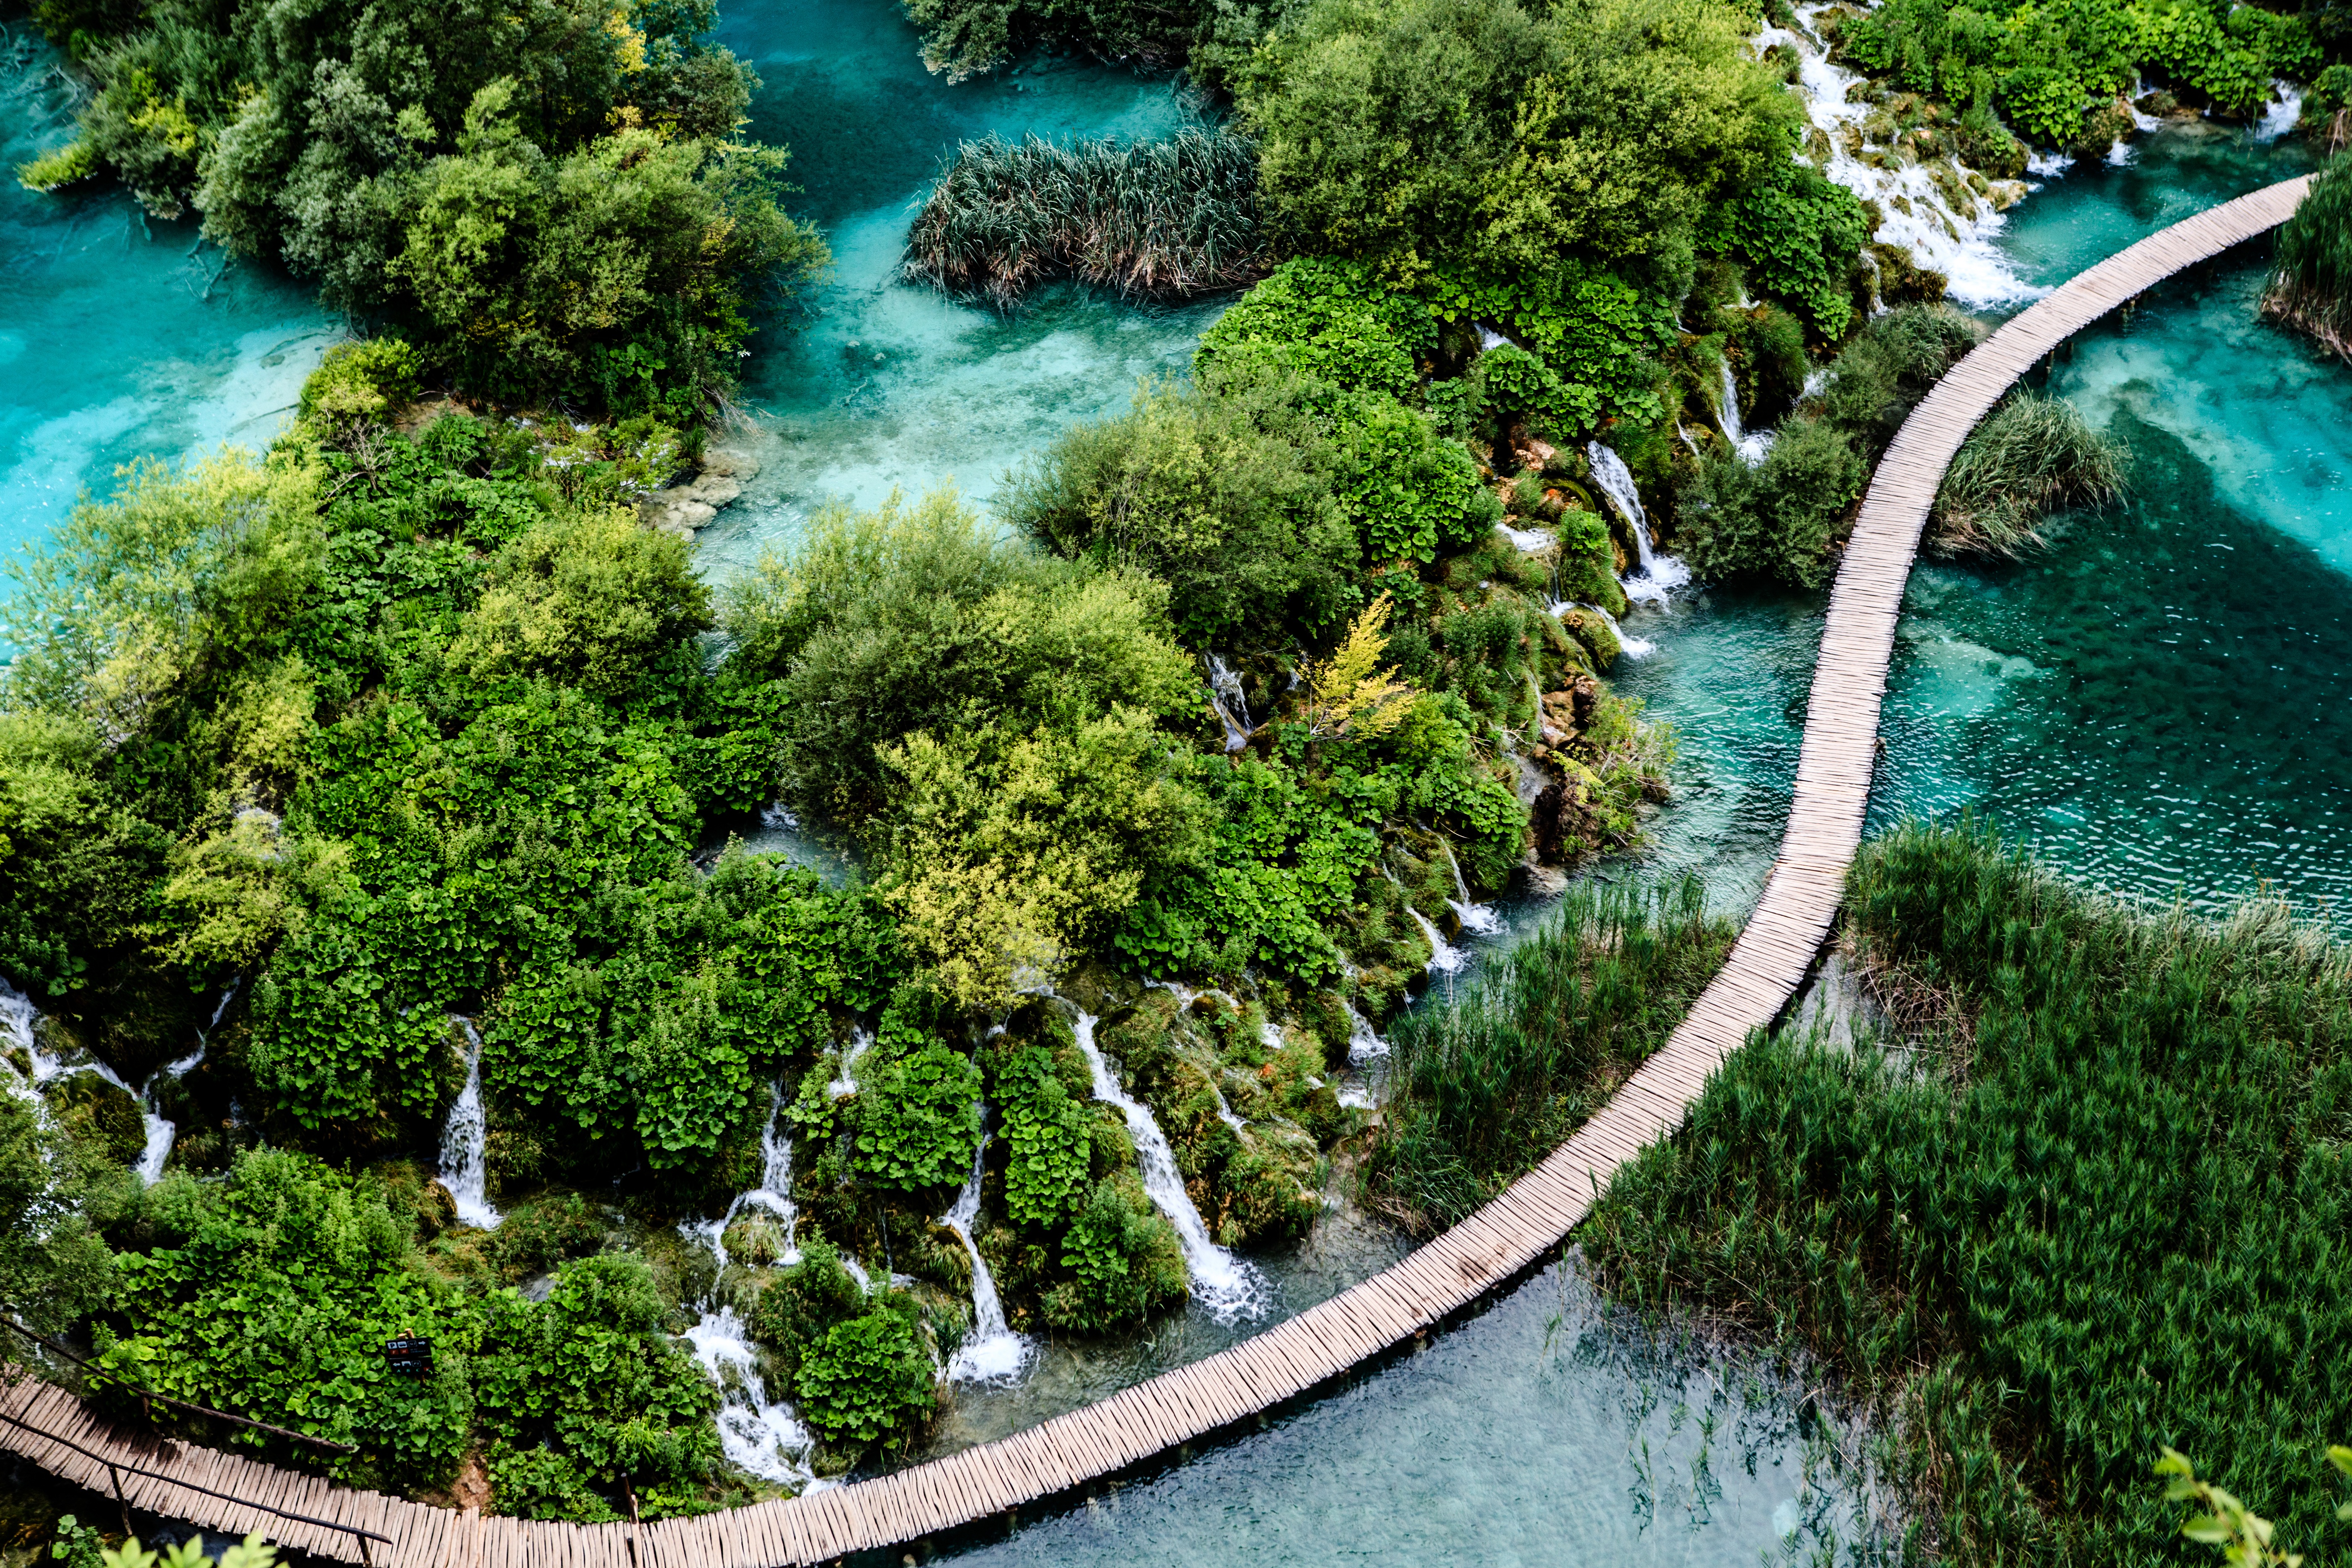
water, forest, waterfall, river, travel, stream, jungle, body of water, croatia, vegetation, rainforest, water feature, ecosystem, watercourse, plitvice, aerial photography